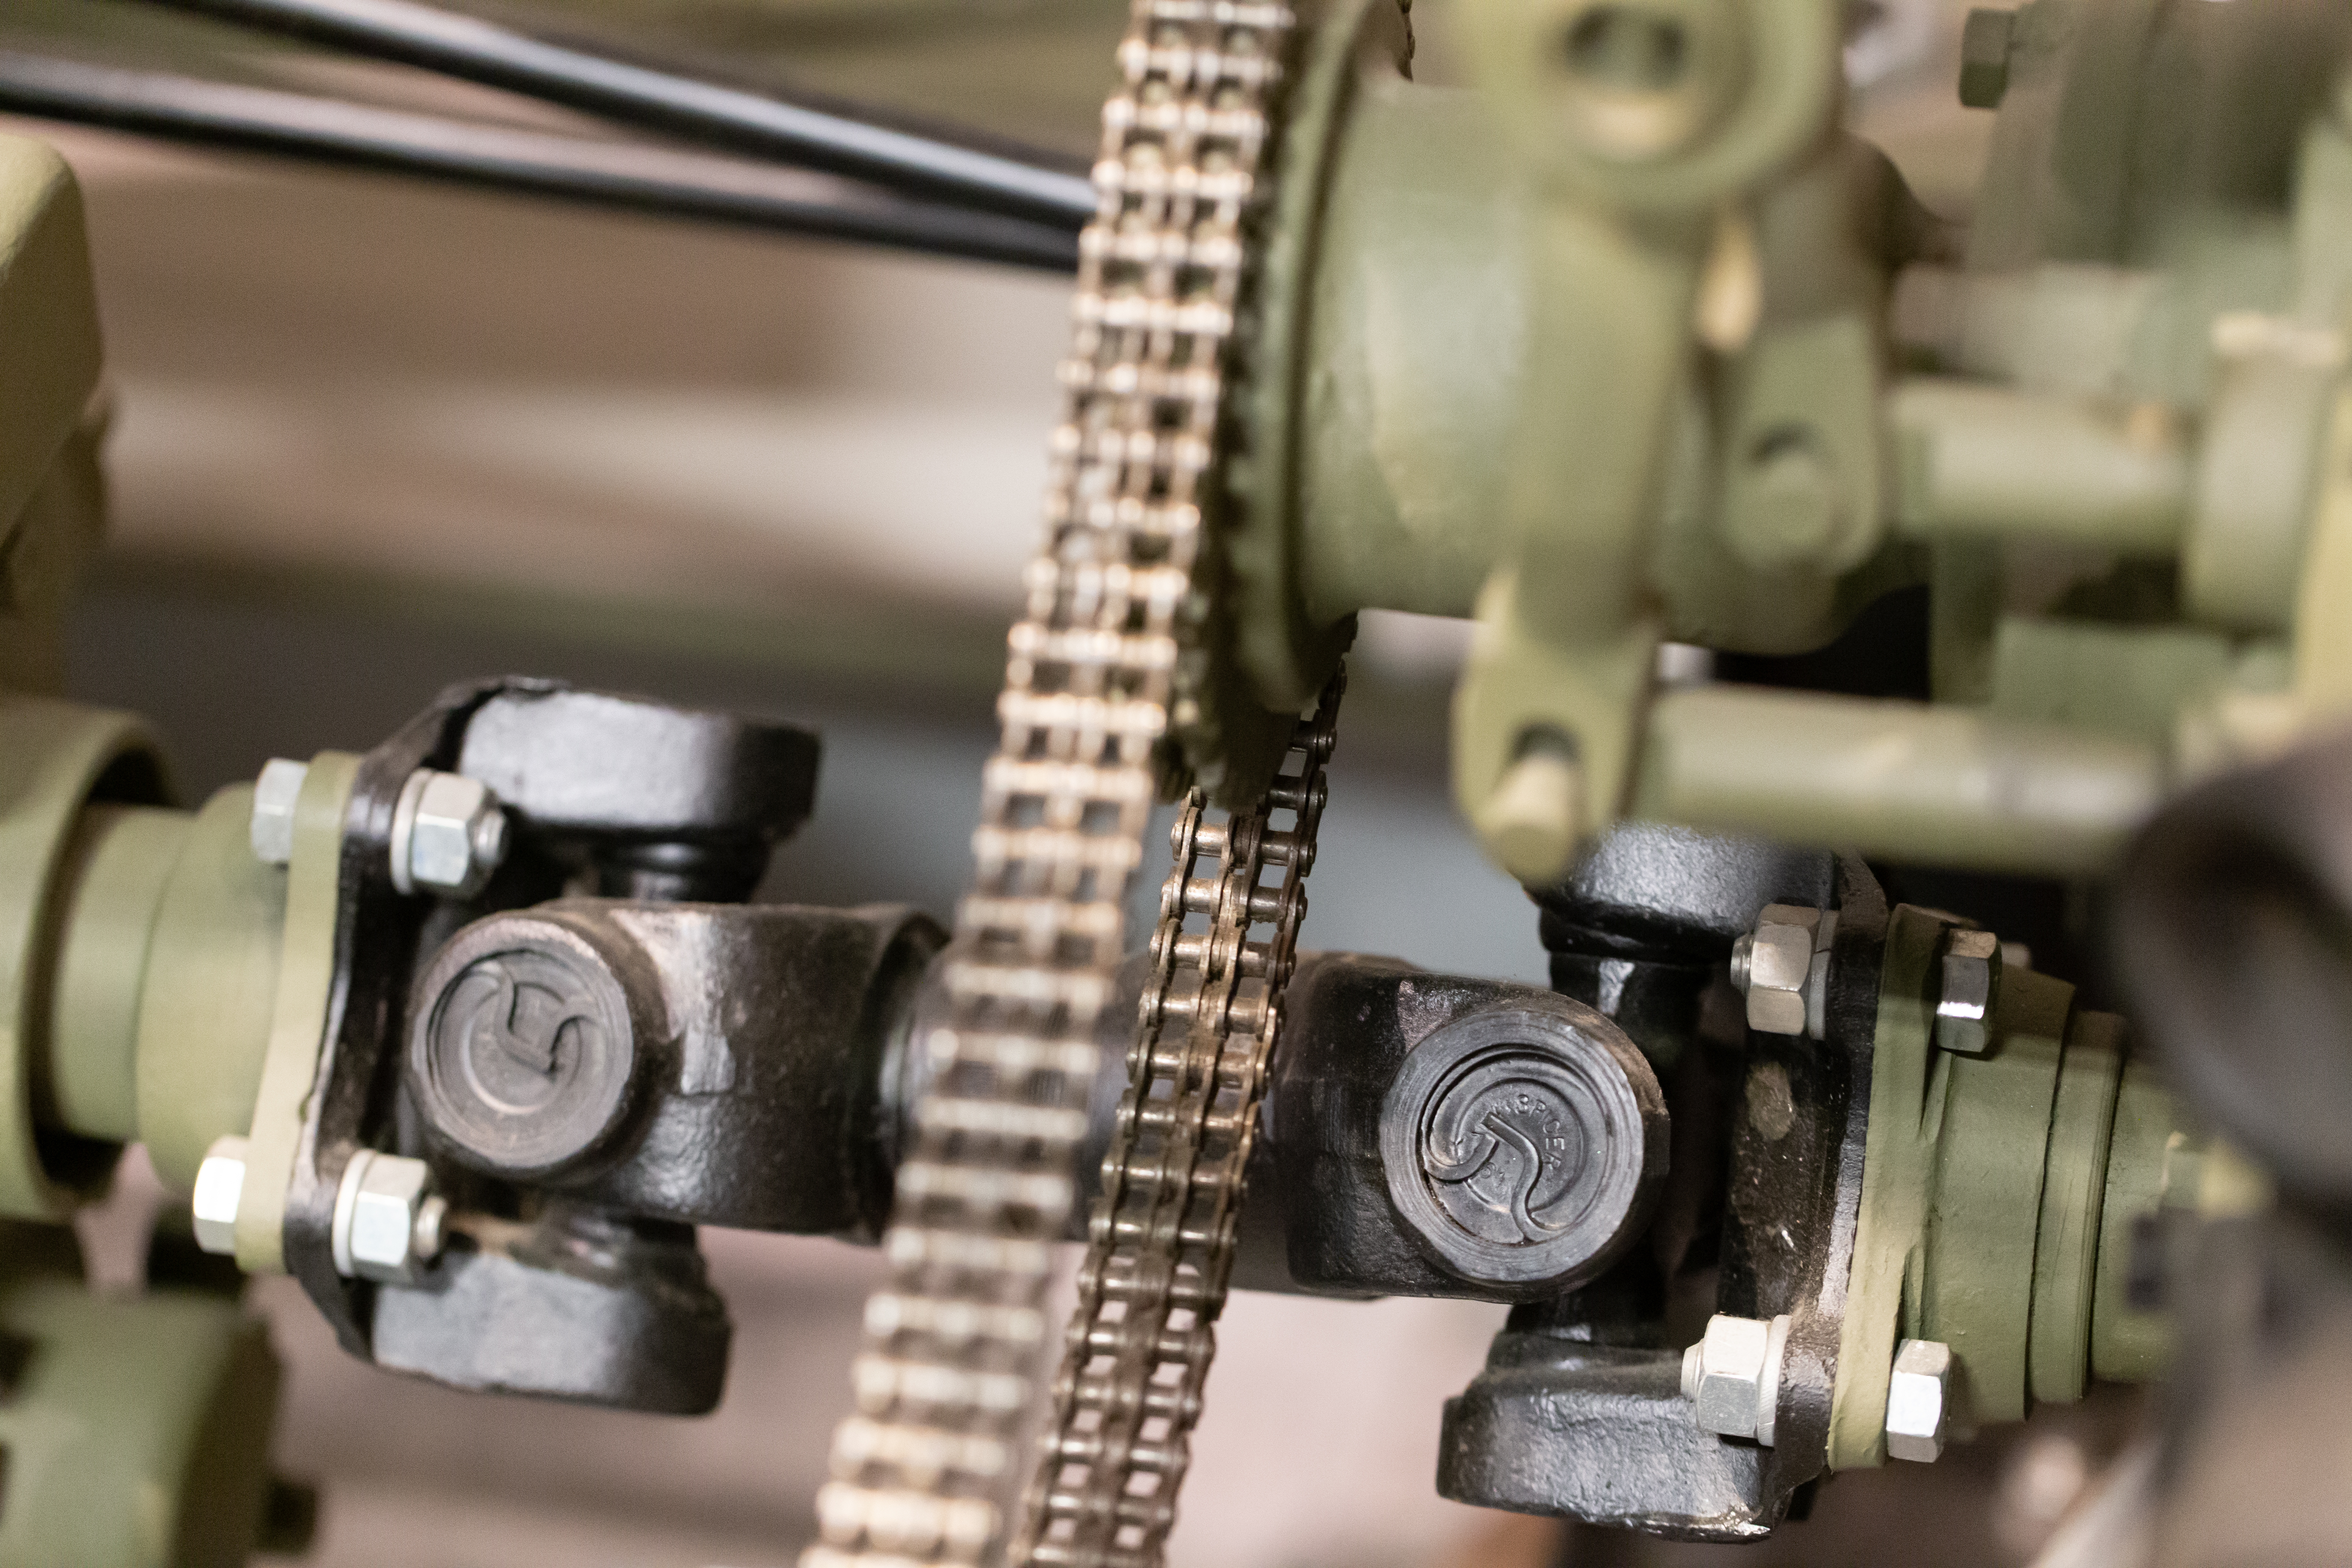
automotive tire, engineering, auto part, machine, gear, screw, metal, bicycle part, automotive wheel system, machine tool, reflex camera, cameras optics, fashion accessory, camera lens, titanium, household hardware, rim, single lens reflex camera, camera, circle, nut, automotive engine part, steel, nickel, optical instrument, office equipment, fastener